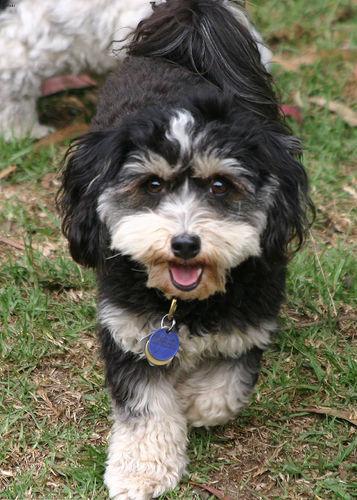
Breed: havanese